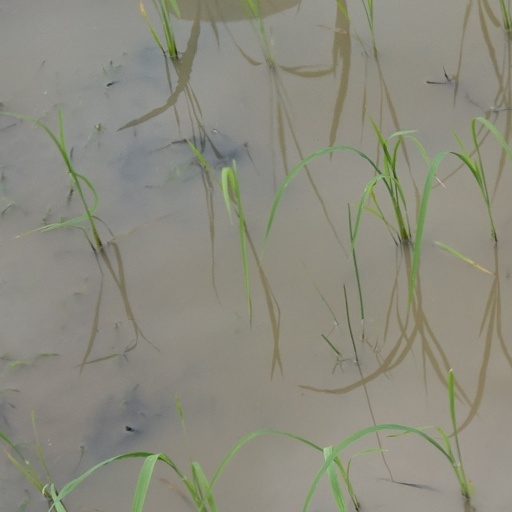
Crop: rice